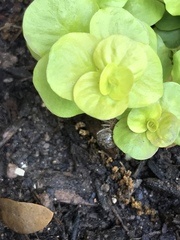
Species: Parasteatoda_tepidariorum